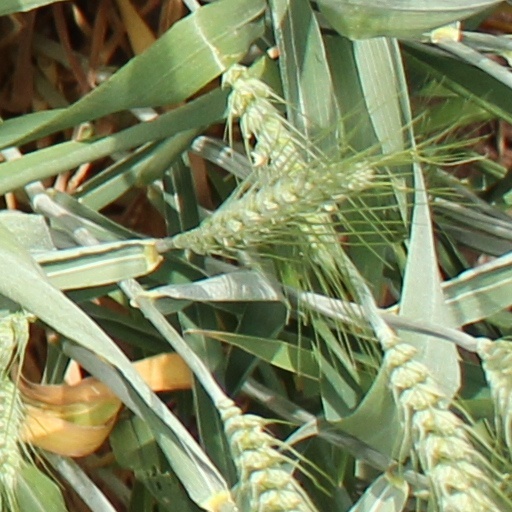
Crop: wheat